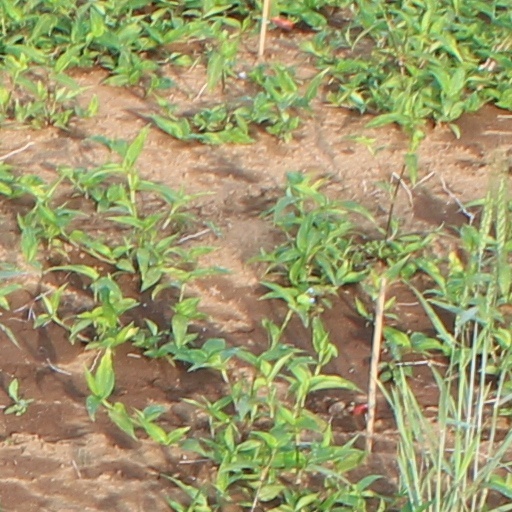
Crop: wheat